What It Takes: The Way to the White House

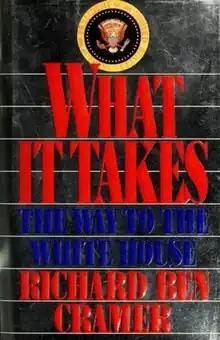
First edition

What It Takes: The Way to the White House is a nonfiction book about the 1988 United States presidential election written by Richard Ben Cramer and published in 1992. It follows the campaigns of Republicans George Herbert Walker Bush and Bob Dole and Democrats Joe Biden, Michael Dukakis, Dick Gephardt, and Gary Hart.